Grofri

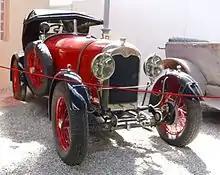
Grofri manufactured 1928

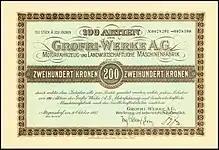
Share of the Grofri-Werke AG, issued 31. October 1923

Grofri was a brand of cars manufactured in Austria from 1921 to 1931 (1924 to 1927 under licence from the French Amilcar). SV 903 cc or 1074 cc four-cylinder engines were used in these sporting cyclecars. Racing versions were also made, some of them with Roots superchargers. The Gross & Friedmann house in Altzerdorf near Vienna manufactured these vehicles.